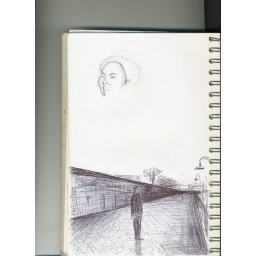
pen on paper - me at berlin wall (photo taken by Leonhard Duch)